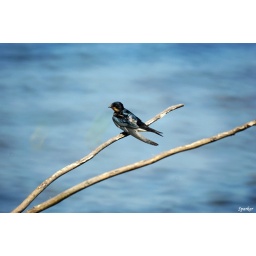
A Swallow standing on a wood beside a lake in Nanhui.